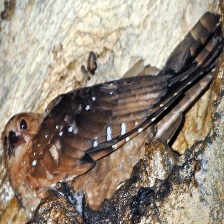
Species: OILBIRD
Scientific name: STEATORNIS CARIPENSIS